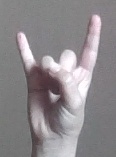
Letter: la